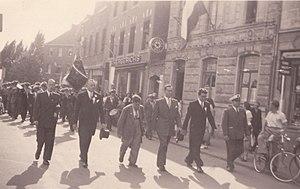
La Lyre défile dans les rues de Kerkrade en août 1951.
La Lyre decazevilloise est une société musicale de Decazeville en Aveyron, fondée en 1900 autour d’un orchestre d'harmonie complété par une école de musique depuis 1946. Elle est structurée en association depuis 1901.